Pedro Echevarria House

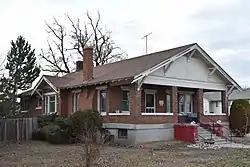
The Pedro Echevarria House in 2019

The Pedro Echevarria House at 5605 W. State Street in Garden City, Idaho, is a brick and wood frame Bungalow designed by Tourtellotte and Hummel and constructed in 1920 for Pedro and Maria Echevarria. The house was listed on the National Register of Historic Places in 1982.